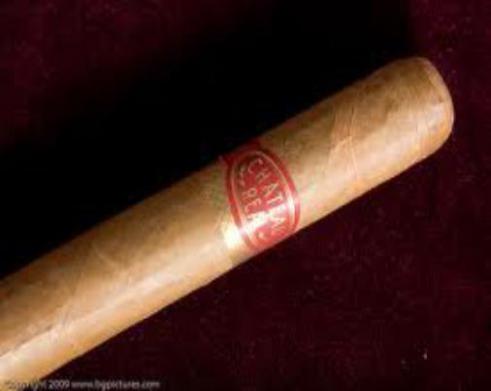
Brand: chateau real
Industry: Necessities